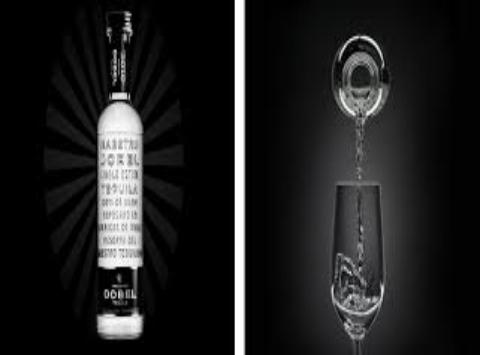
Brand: Maestro Dobel
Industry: Food